Thomas Wessinghage

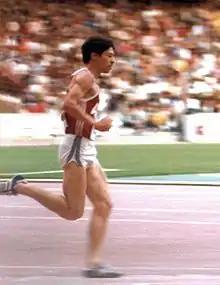
Wessinghage in 1981

Thomas Wessinghage (born 22 February 1952 in Hagen, North Rhine-Westphalia) is a German former middle- and long-distance runner who won the 1982 European Championships' final over 5000 metres beating the British world-record holder David Moorcroft. As he was already 30 years old at the time, and had been an international-level runner for a decade, this victory was a long-awaited one for him. He was in top form, having set a European record at 2000 metres shortly before the Championships, and because he was the fastest 1500-metre runner in the final, having run that distance in 3 minutes 31.6 seconds in 1980. Shortly after he started his final sprint with over 250 metres to go, Wessinghage moved into a decisive lead, stretching it into five metres by 4800 metres and almost doubling it by 4900 metres.